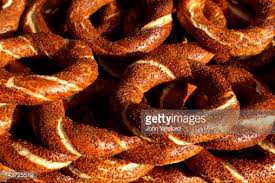
Yemek: simit